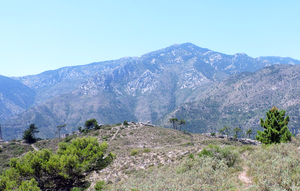
Le Mont Grammond depuis Monte Pozzo